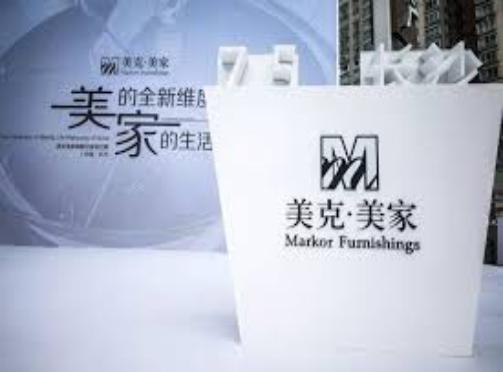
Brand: markor furnishings
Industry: Necessities